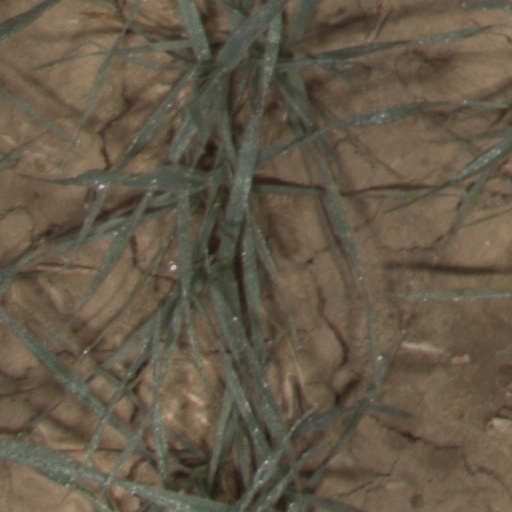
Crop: wheat